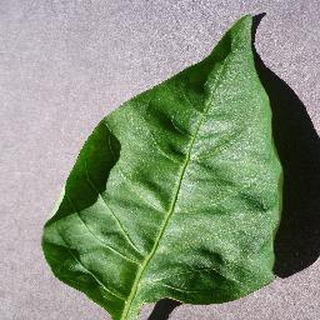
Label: healthy_bell_pepper